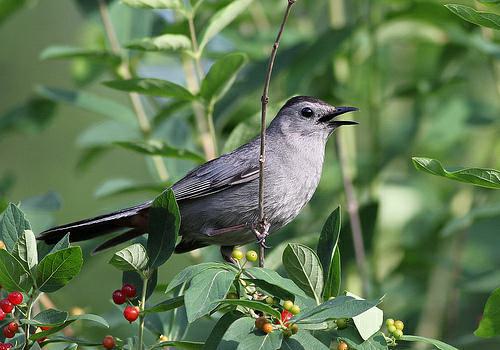
A photo of a gray catbird